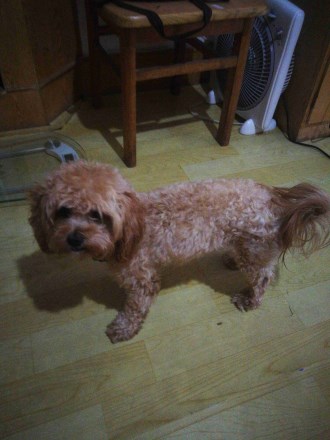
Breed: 7449-n000128-teddy